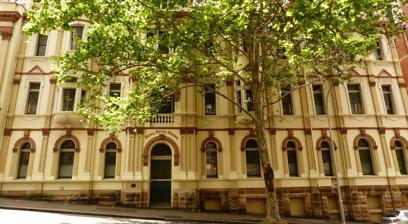
Building: Royal Naval House
Country: Australia
Year built: 1907
Historic site in New South Wales, Australia Royal Naval House Royal Naval House, pictured in 2010 Location 32–34 Grosvenor Street , The Rocks , City of Sydney , New South Wales , Australia Coordinates 33°51′48″S 151°12′25″E / 33.8632°S 151.2069°E / -33.8632; 151.2069 Built 1890–1907 Architect Varney Parkes G. W. Landers Architectural style(s) Federation Free Classical Owner Property NSW New South Wales Heritage Register Official name Royal Naval House; currently Futures Exchange Type State heritage (built) Designated 10 May 2002 Reference no. 1574 Type Defence Base Naval Category Defence Location of Royal Naval House in Sydney Show map of Sydney Royal Naval House (Australia) Show map of Australia The Royal Naval House is a heritage-listed former Royal Australian Navy amenities and accommodation building and now commercial building located at 32–34 Grosvenor Street in the inner city Sydney suburb of The Rocks in the City of Sydney local government area of New South Wales , Australia. It was designed by Varney Parkes and G. W. Landers and built from 1890 to 1907. It is currently known as the Sydney Futures Exchange . The property is owned by Property NSW , an agency of the Government of New South Wales . It was added to the New South Wales State Heritage Register on 10 May 2002. History The land that Royal Naval House stands on was once part of the western limit of the first Parade Ground of the Colony. Grosvenor Street was originally called Charlotte Place, named after Charlotte Sophia the wife of King George III . In 1897 the name of the street was changed to Grosvenor, after the nearby Grosvenor Hotel (demolished in 1923) and itself named after the Grosvenor family . The renaming was very unpopular at the time. Earliest claimants to the site were William Davis and children of the late Robert and Anne Howe, grandchildren to George Howe , Government Printer and founder of Sydney's first newspaper, the Sydney Gazette . Fowles streetscapes from "Sydney in 1848" show substantial two storey houses along the site, these remained essentially unaltered until their demolition for Royal Naval House in 1889 and the other in 1907 for the later wing. By 1845 the Howe portion of the site was owned by Flower, Salting & Co and by 1849 by John Cleeve. Cleeve also owned the adjacent eastern block and remained in possession until c. 1887 . The 1890 section of Royal Naval House occupies the section of the site originally owned by William Davis, who was instrumental in helping the Catholic Church establish itself in NSW. John Samuel Shearston (1853-1916) was instrumental in the establishment of the Church of England Mission to Seamen in 1881, and his home a 3 Princes Street, Dawes Point was its headquarters. In 1885 he moved to larger premises at 9 Princes Street, renamed Trafalgar House, where they were also able to offer some residential accommodation. At the end of 1886, at its Committee's request, he agreed to also act as Superintendent of Goodenough Royal Naval House at 39 Princes Street, which he ran in conjunction with Trafalgar House. Despite this both places could not cope with the demand for accommodation and a public subscription was taken up to construct Royal Naval House in Grosvenor Street. Lord Carrington officially opened Royal Naval House in 1890. The land cost £ 9,000, the building £ 14,000, which was later extended, and the furnishings £ 1,200. Shearston resigned as Missioner to become Superintendent of Royal Naval House in September 1890. Mrs Shearston acted as housekeeper. The men, grateful for their warm welcome, soon referred to the premises as 'Johnny's', the name used by seamen until it closed in 1970. It was popular immediately and a newspaper report from the Sydney Mail , 21 August 1897 reported that in the last financial year the building had accommodated 25,789 men and in the seven years it had been opened 164,502 men had lodged there. Besides sleeping accommodation the building in 1897 also housed reading rooms dining rooms, billiard rooms and a gymnasium. By the end of the 19th century it was obvious that the building was too small. In 1904 the Government bought the adjacent site for the Trustees of Royal Naval House. The house illustrated in Fowles in 1848 remained essentially unchanged until demolition occurred for the erection of the 1907 wing of Royal Naval House. Evidence from Public Works Department indicates that the 1907 wing was built by the Government Architect's office. The Evening News of May 1912 reported that Royal Naval House had lodged 67,408 men in the last year, prior to the erection of the 1907 wing. Another 12,000 men used the House annually since the new section opened, averaging 216 men a night. At its busiest during World War II (1939-1945) Royal Naval House was accommodating almost 1500 men a night, many in "shakedowns" mattresses and bunks placed wherever there was room. In 1946 alone it lodged 307,000 sailors. Royal Naval House was used by naval personnel and in the 1960s by their families for temporary accommodation until it closed in 1970 and the Sydney Cove Redevelopment Authority took possession of the building in 1976. From 1980 negotiations proceeded with the private sector on proposals for mixed development and recycling on the land bounded by George , Grosvenor, Harrington and Essex Streets, known as Sites D5, D6 and D11. The agreement was signed for the Grosvenor Place project in June, 1983 involving the renovation of Royal Naval House and four adjacent buildings. Work on Grosvenor Place commenced in 1984 and was completed in 1988. In 1987, work commenced on the $12.5 million reconstruction and renovation of Royal Naval House and Federation Hall in Grosvenor Street to enable the buildings to house the Sydney Futures Exchange. The work involved the reinstatement of the original verandah and courtyard in a new location, and the restoration of the street facades. The reconstruction and renovation of the three remaining historic buildings on the site was carried out in 1989 for use as bars and restaurant. Description Style: Federation Free Classical ; Storeys: Lower ground floor, three floors, plus attic. Modifications and dates 1939; 1945; 1952–1970 Royal Naval House was built in 1889/90, designed by architect Varney Parkes, and added to by the Government Architect W L Vernon in 1907. Other interior modifications were carried out over the years, mainly post-1939. In 1987–88 the reconstruction and renovation of this building and Federation Hall was undertaken for the Sydney Futures Exchange, involving the reinstatement of the original verandah and courtyard in a new location within the building and the restoration of the street facades . Heritage listing As at 31 March 2011, Royal Naval House and site are of State heritage significance for their historical and scientific cultural values. The site and building are also of State heritage significance for their contribution to The Rocks area which is of State Heritage significance in its own right. Royal Naval House has associations with William Davis, who once owned the land. Commodore James Goodenough , RN , CB , CMG , the Commander of the Royal Navy's Australian Station in the late 19th century and John Shearston who were instrumental in establishing practical welfare for sailors when ashore. Shearston was the first superintendent of Royal Naval House and it was nicknamed "Johnnies" by sailors after him. Royal Naval House has social significance for thousands of Australian and British seamen who have lodged there in its more than 80 years of existence. As a group, the buildings (Federation Hall, Royal Naval House, Johnson's Building , 231 George Street and Brooklyn Hotel ) have considerable significance. All facades contribute to the overall richness of the group, with Royal Naval House the focal point and the Johnson's Building leading nicely around the corner to a "coda" of two small but heavily textured facades which seem to be a logical end to the whole. The trees, which are deciduous, give an added quality to the richness of the facades and have considerable significance. The facades as a group have important landmark qualities with their location on the north-west corner of a major intersection, providing an entry point to The Rocks. The original facade of the Royal Naval House is a well-designed, rich and vigorous piece of architecture of the period, and the 1907 extension is well integrated with the original. A stucco facade of this richness is fairly rare in Sydney. The Stair Hall is distinguished more for its scale and boldness than its elegance, but nevertheless, it is well done and appropriate to the rest of the building. The other interior spaces are designed either as reading rooms or dormitories. As such, they are large open spaces with simple detailing, and therein is their virtue. The courtyard in the original form is a unique, appealing and intriguing space. It is almost as though Varney Parkes had designed a four-storey building with a verandah on the back, accessed by French doors, and then had been told to add a Dining Hall etc. on an awkward site. The solution admits lots of sunlight to the main building (considering the height) and soaks up the odd shape on the North-West corner. High Significance Fabric: The Grosvenor Street facade and a considerable part of the return along Milson Lane, at least as far as the south wall of the courtyard. The interior spaces of the 1890 building (stair hall, full height). Courtyard including surrounding walls and verandahs. The roofscape. Medium Significance Fabric: Other rooms off Stair Hall on ground, first and second floors. Low Significance Fabric: Managers Quarters. Royal Naval House was listed on the New South Wales State Heritage Register on 10 May 2002 having satisfied the following criteria. The place is important in demonstrating the course, or pattern, of cultural or natural history in New South Wales. Royal Naval House and site are of State heritage significance for their historical and scientific cultural values. The site and building are also of State heritage significance for their contribution to The Rocks area which is of State Heritage significance in its own right. The Royal Naval House site has historical associations with William Davis, an Irish catholic transported for his part in the 1798 Rebellion, he was instrumental in helping the Catholic Church establish itself in Australia. Davis donated land for the first Catholic Church in Australia, St Patrick's in The Rocks, and also held services in his house, which was illegal. The place has a strong or special association with a person, or group of persons, of importance of cultural or natural history of New South Wales's history. Royal Naval House is associated with Commodore James Goodenough, RN , CB , CMG (1830-1875). Goodenough was commander in charge of the Royal Navy's Australian Station, he was well liked and had strong charitable interests, especially among seamen. After his death Goodenough House was established to provide accommodation for Royal Navy sailors whilst ashore, this establishment lead directly to the construction of Royal Naval House. Royal Naval House is associated with John Samuel Shearston (1853-1916). Shearston was instrumental in the establishment of the Church of England Mission to Seamen in 1881, and his home a 3 Princes St, Dawes Point was its headquarters. In 1885 he moved to larger premises at 9 Princes Street, renamed Trafalgar House, where they were also able to offer some residential accommodation. At the end of 1886, at its Committee's request, he agreed to also act as Superintendent of Goodenough Royal Naval House at 39 Princes Street, which he ran in conjunction with Trafalgar House. In 1889, Royal Naval House was erected and Shearston resigned as Missioner to become Superintendent of Royal Naval House in September 1890. Mrs Shearston acted as housekeeper. The men, grateful for their warm welcome, soon referred to the premises as 'Johnny's', by which they were known until closed in 1970. The place is important in demonstrating aesthetic characteristics and/or a high degree of creative or technical achievement in New South Wales. As a group, the buildings (Federation Hall, Royal Naval House, Johnson's Building, 231 George Street & Brooklyn Hotel) have considerable significance. All facades contribute to the overall richness of the group, with Royal Naval House the focal point and the Johnson's Building leading nicely around the corner to a "coda" of two small but heavily textured facades which seem to be a logical end to the whole. The trees, which are deciduous, give an added quality to the richness of the facades and have considerable significance. The facades as a group have important landmark qualities with their location on the north-west corner of a major intersection, providing an entry point to The Rocks. The place has a strong or special association with a particular community or cultural group in New South Wales for social, cultural or spiritual reasons. Royal Naval House has significant social value especially to the Royal Navy and the Royal Australian Navy. It provided accommodation and meals for thousands of seaman for 82 years, and was known as "Johnnies" after the first superintendent John Shearston. So well known was Royal Naval House that the term "hissing in the snakepit" entered Naval slang to refer to the wet canteen located in the quadrangle at the centre of the building. During World War II Royal Naval House was accommodating up to 1500 sailors a night from the Australian, British and other allied Navies. After World War II the building was also used for overnight accommodation for the families of low ranking seamen who could not afford city hotel rates. Its social importance is demonstrated by articles that are still written about "Johnnies" in magazines and newspapers for those interested in nautical subjects such as "Afloat". See also Australian non-residential architectural styles Federation Hall Johnson's Building References